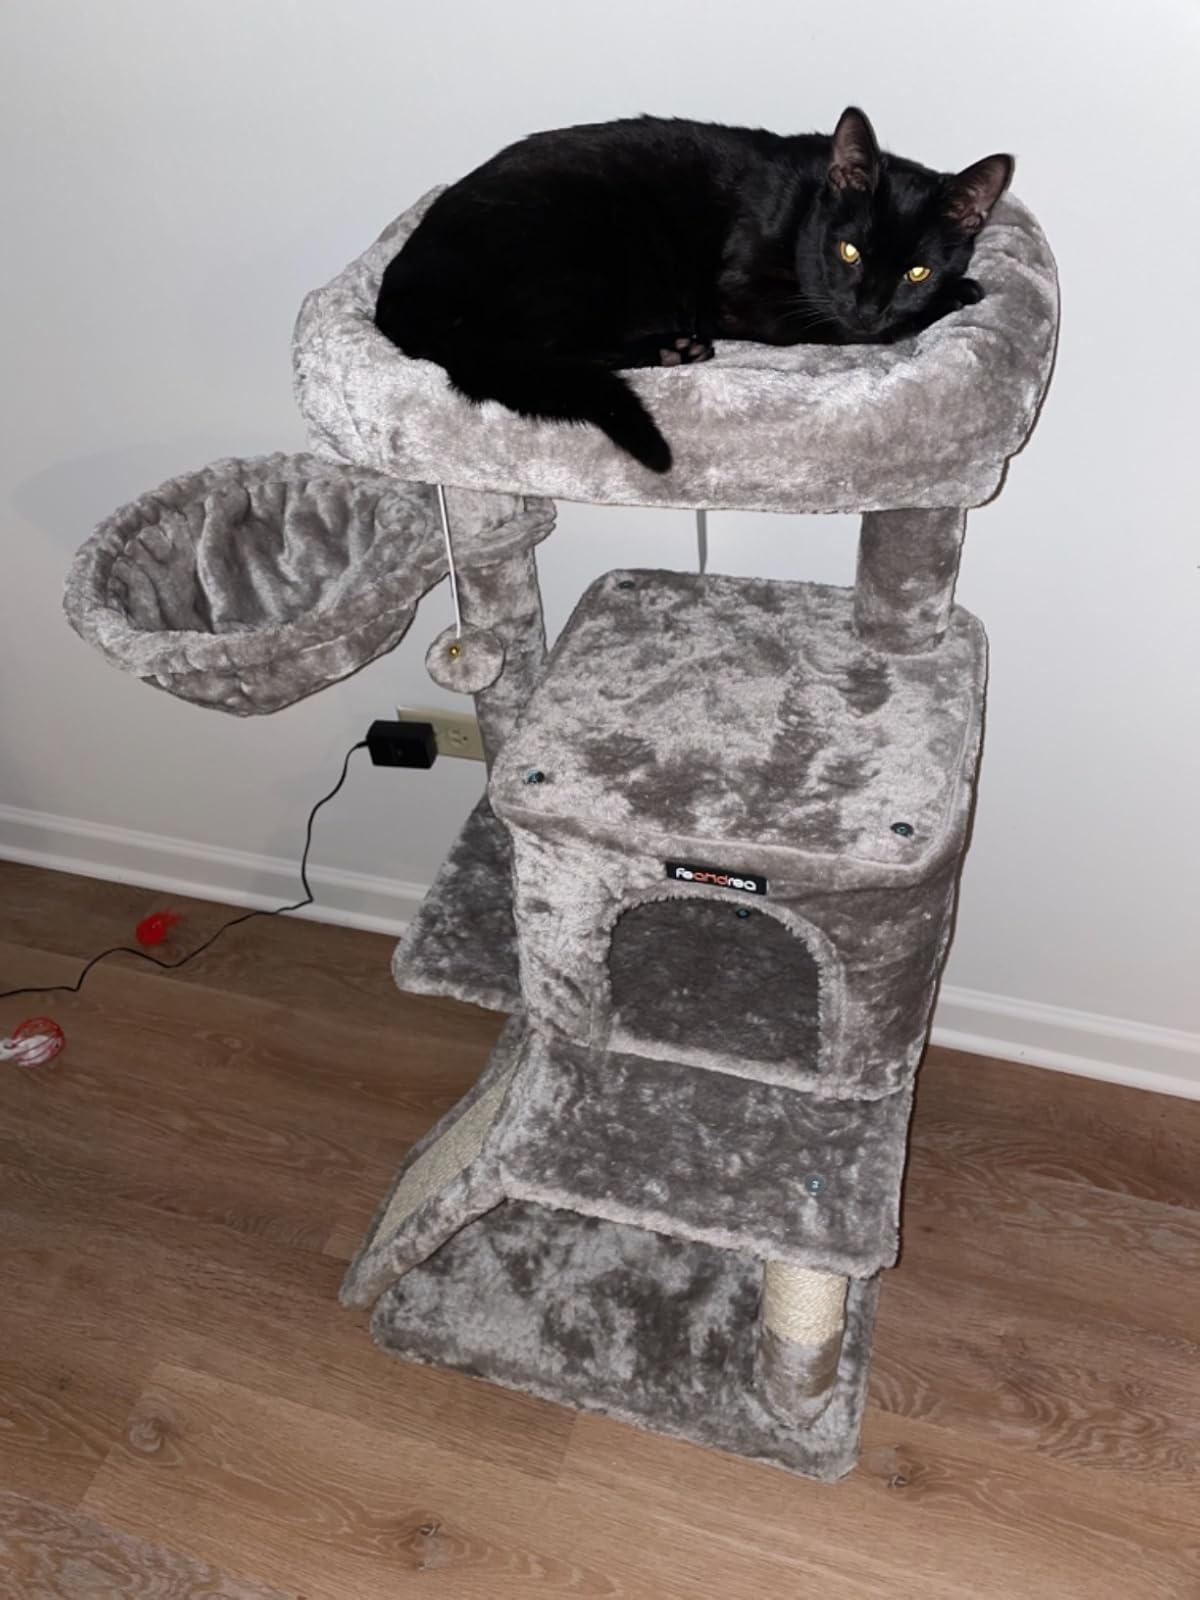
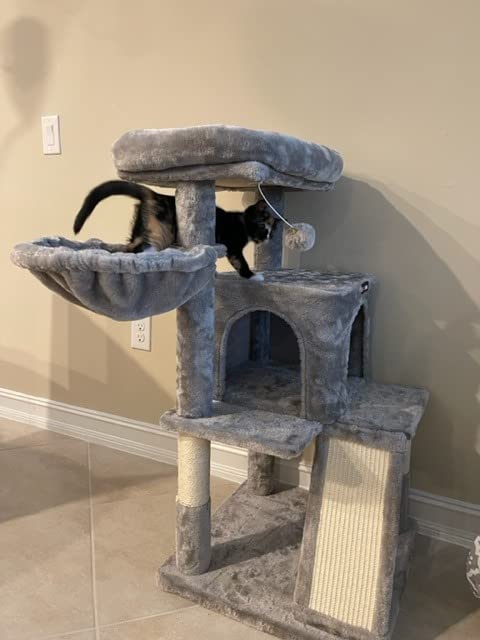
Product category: items_cat tree
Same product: yes